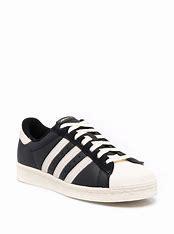
Brand: Adidas
Model: Superstar 82